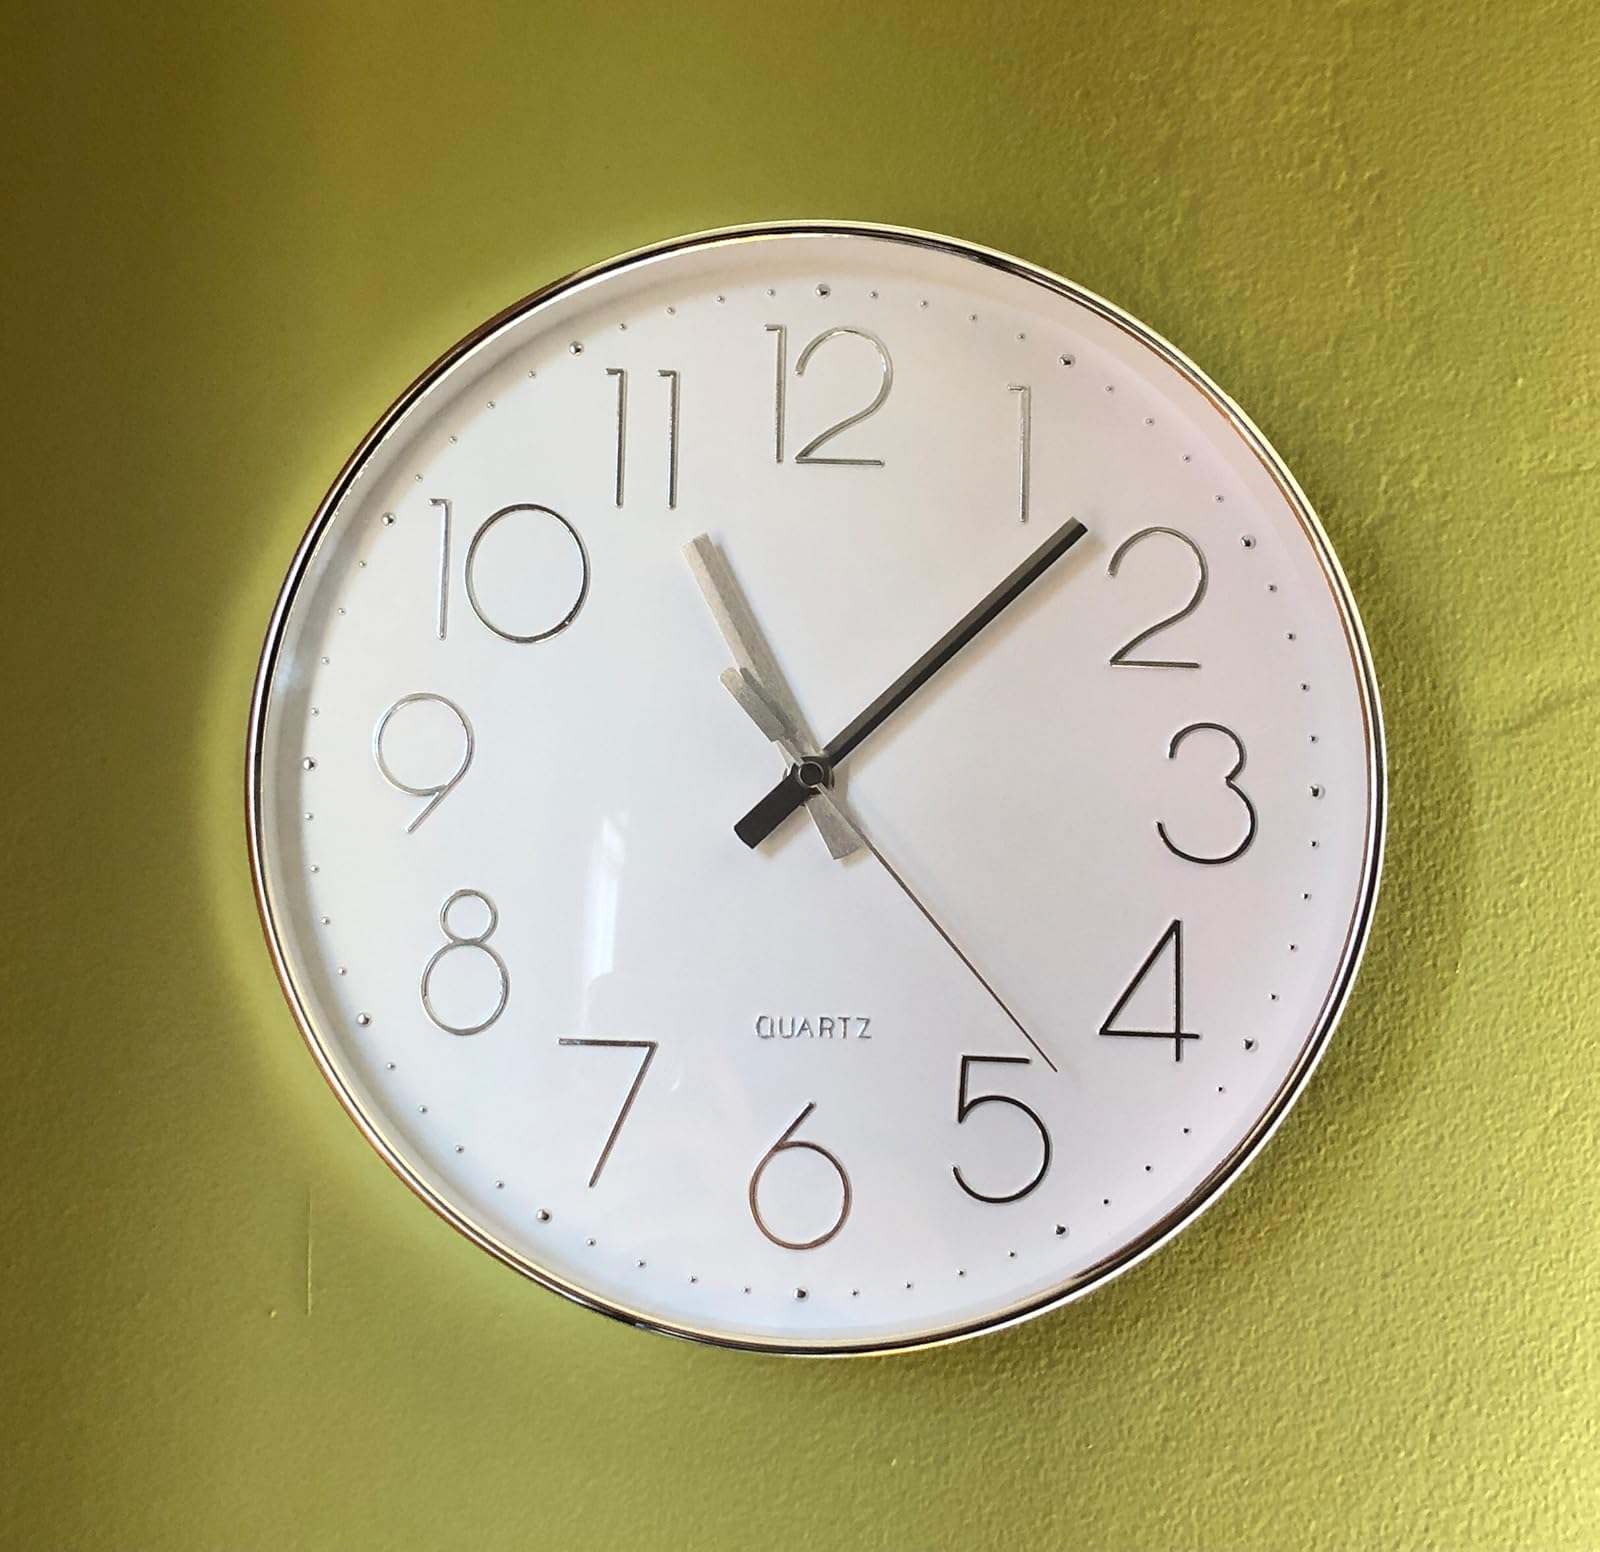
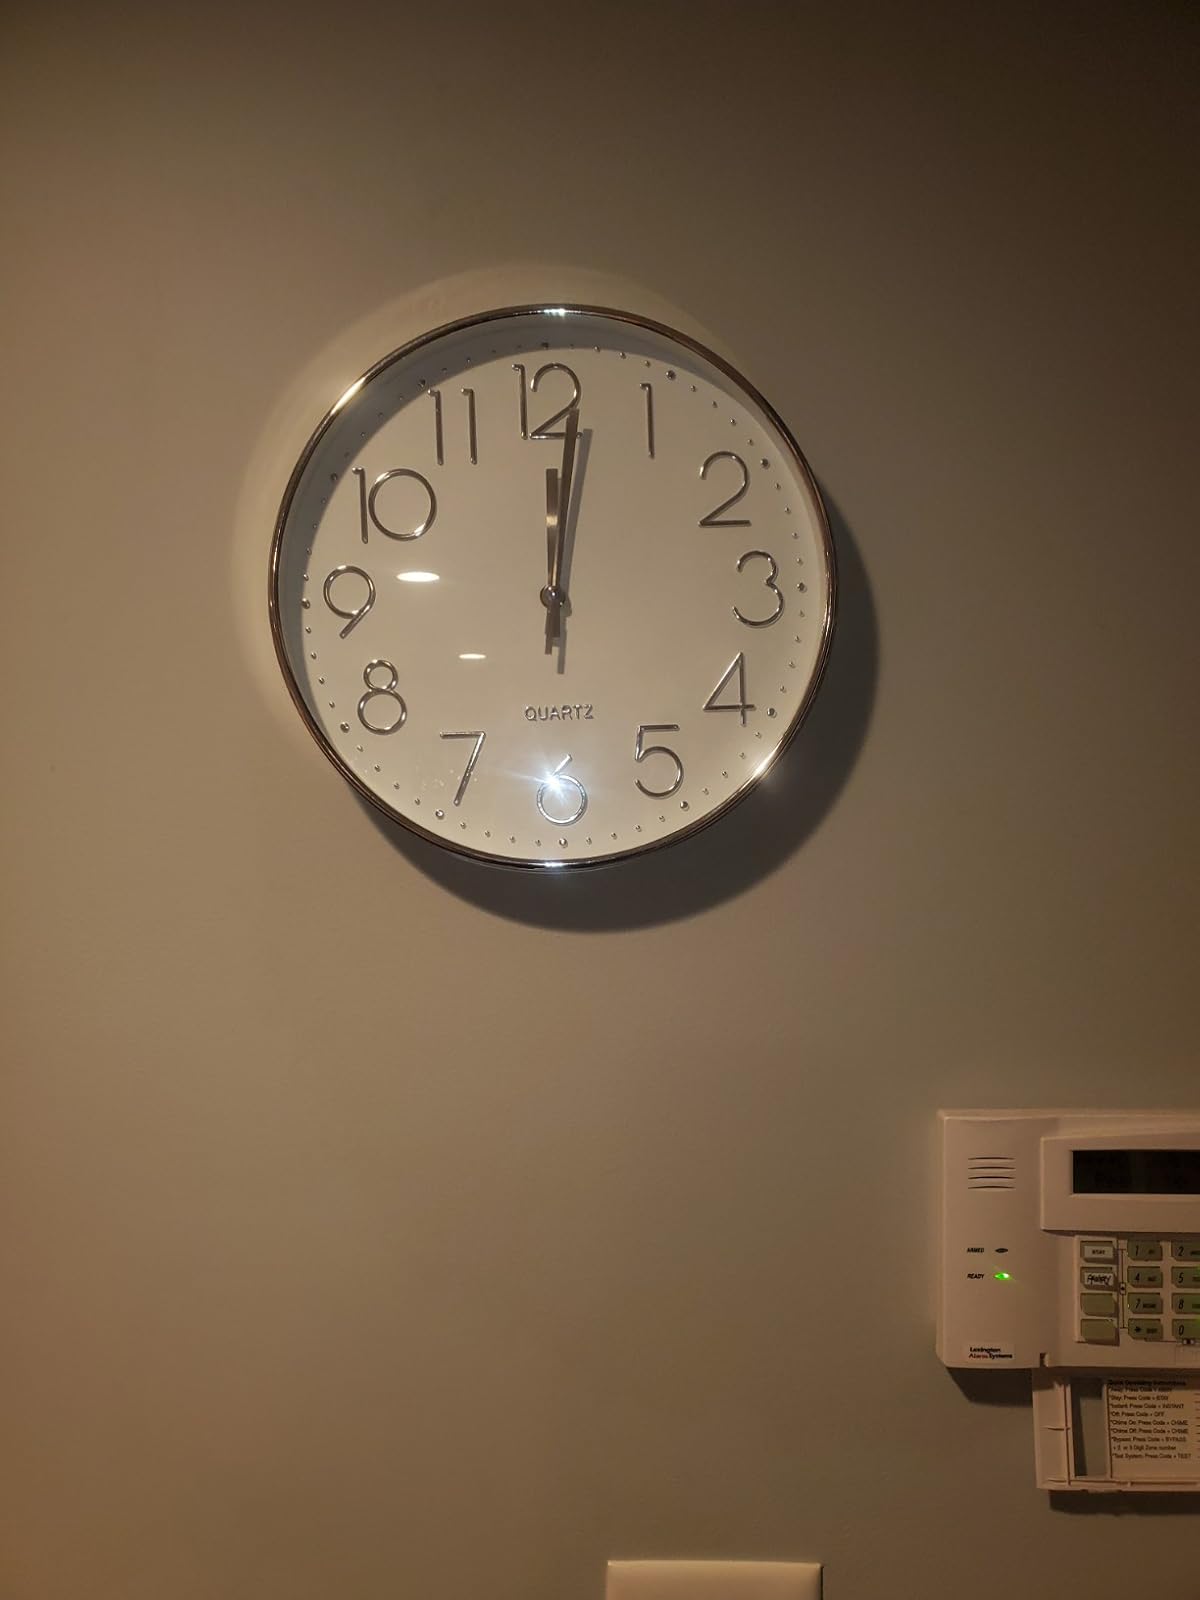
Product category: clock
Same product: yes